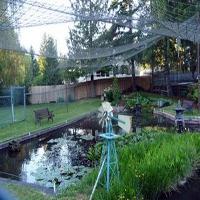
Weather: cloudy or overcast